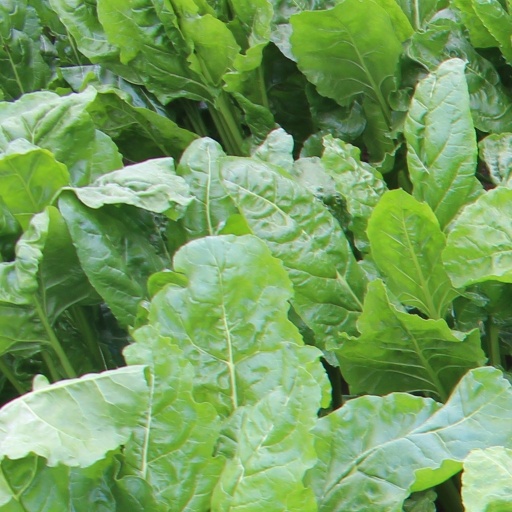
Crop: sugar beet